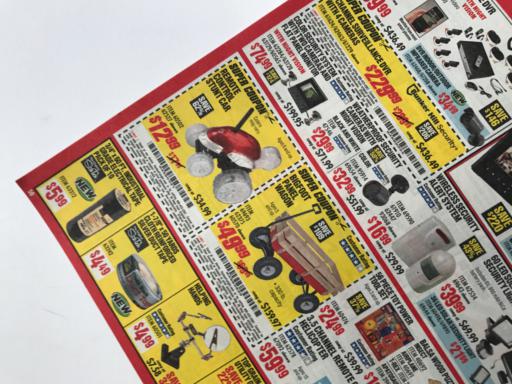
Waste category: paper